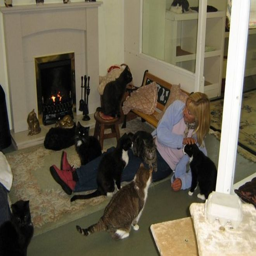
cats with a staff member